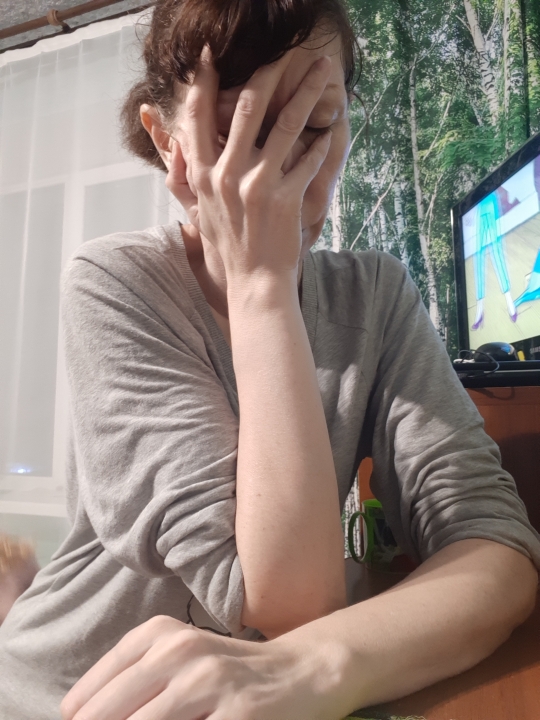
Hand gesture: no_gesture